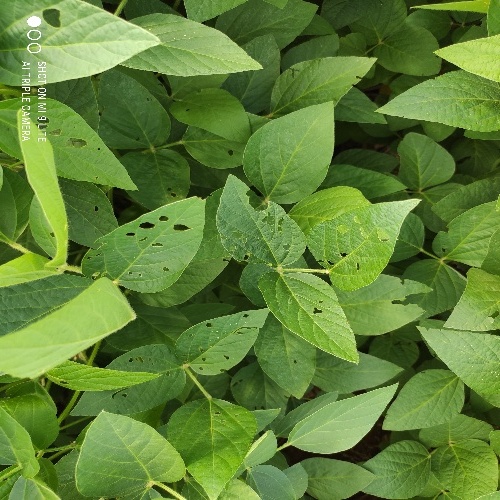
Label: Caterpillar